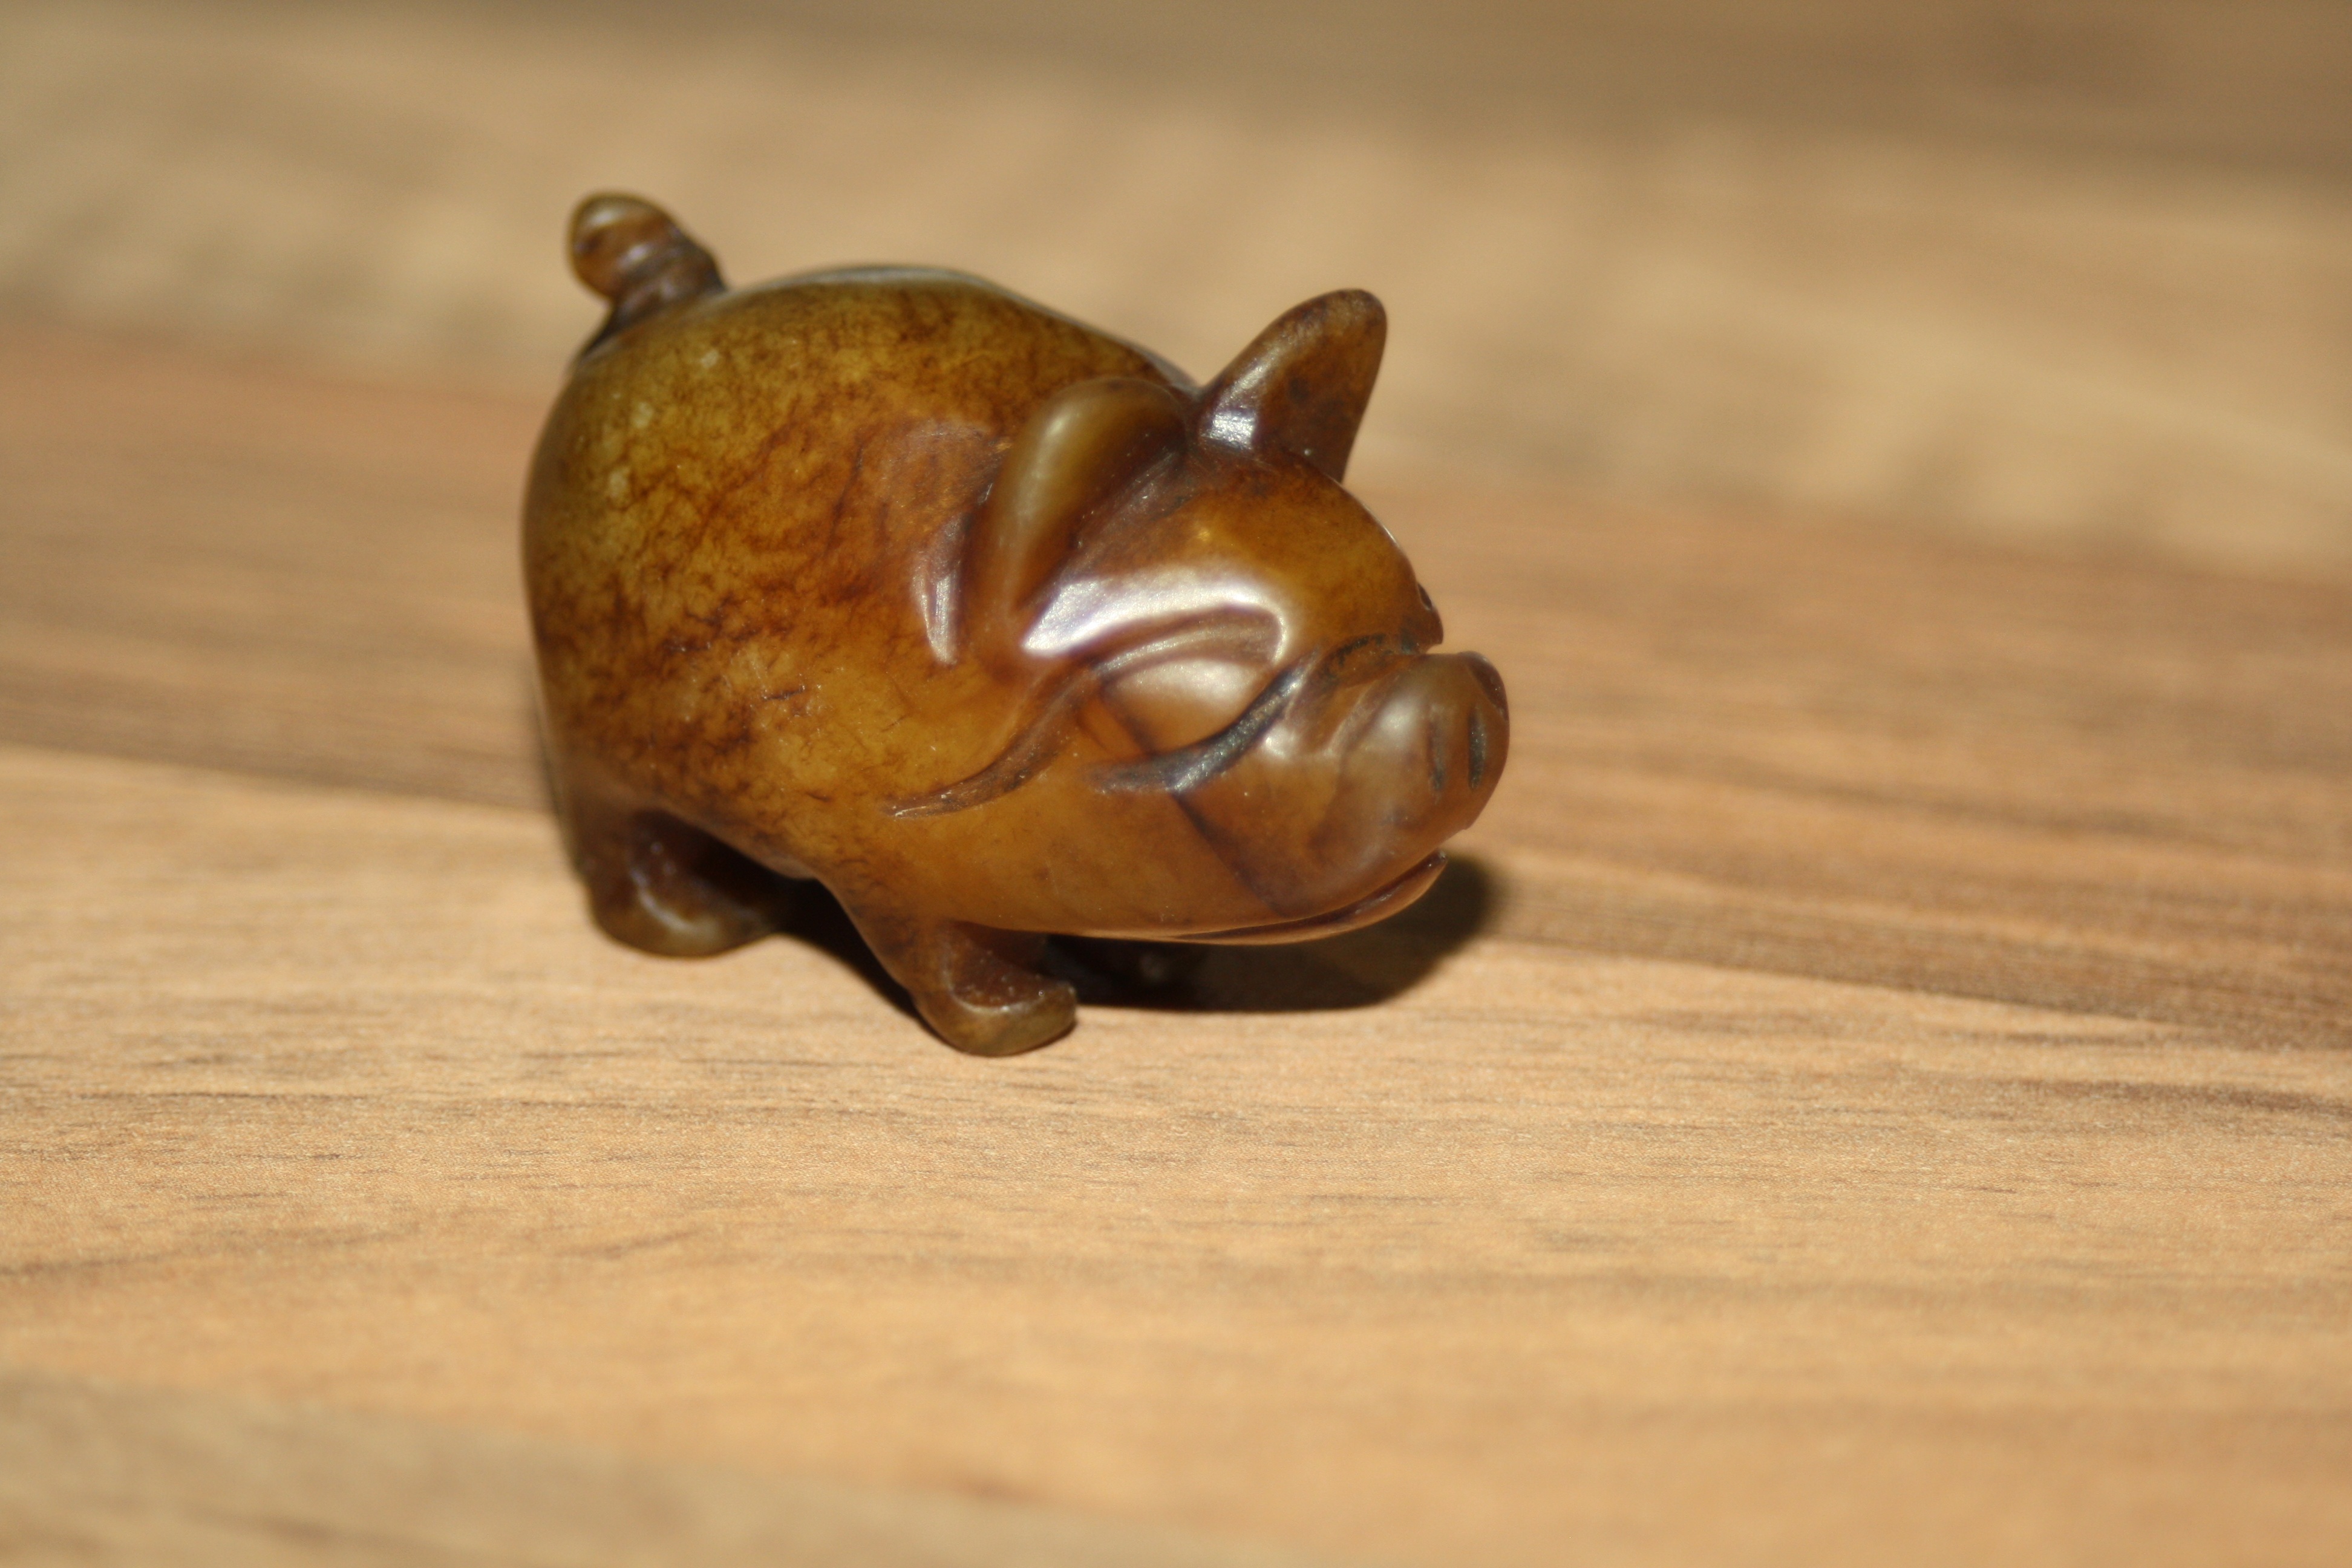
wood, stone, food, produce, art, pig, carving, luck, macro photography, lucky charm, lucky pig